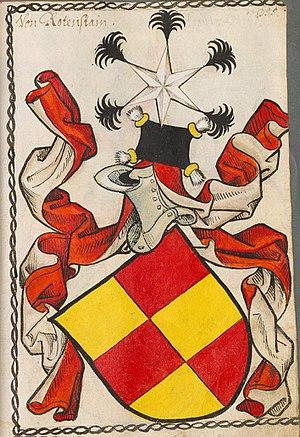
Georg Anton von Rodenstein est un prince de l'Église, qui fut évêque de Worms entre 1629 et 1652. Il eut la tâche difficile d'administrer un diocèse ravagé par la guerre contre les Suédois.